Welfare in Finland

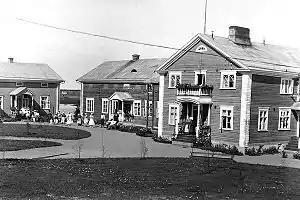
A "municipal home" for those unable to provide for themselves in Haapajärvi in pre-war Finland. The receivers of this public service, a precursor to modern social security, included many of the elderly, as private pensions were very uncommon; disabled people; single parents; and unemployed people and their families.

The Finnish welfare system differs from those of other Nordic countries mainly in that its benefits are lower in some categories, such as sickness and unemployment payments; otherwise, the Finnish system fits into the Nordic conception of social welfare. Finnish social expenditures constituted about 7 percent of the country's gross domestic product in 1950, roughly equal to what Sweden, Denmark, and Norway were spending. By the mid-1980s, Finland's social expenditures had risen to about 24 percent of GDP, compared with the other countries' respective 35, 30, and 22 percent. Less than 10 percent of these expenditures were paid for by Finnish wage earners; the remainder came roughly equally from the state and from employers. Until the second half of the 1970s, Finnish employers had paid a higher share of social outlays than their counterparts in the other Nordic countries. In response to the slowdown of the world economy after 1973, there was some shifting of social burdens to the state, which improved the competitiveness of Finnish companies abroad.